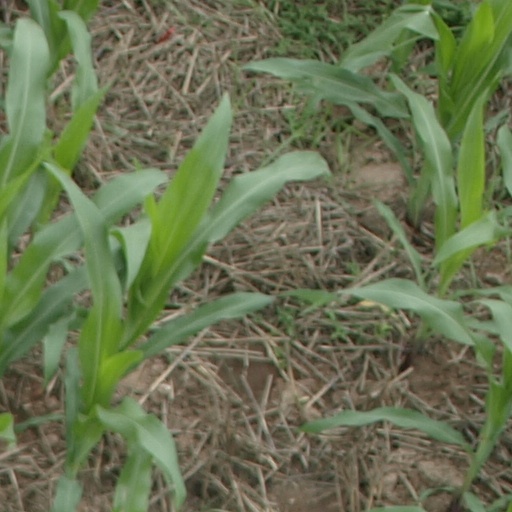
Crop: maize; corn